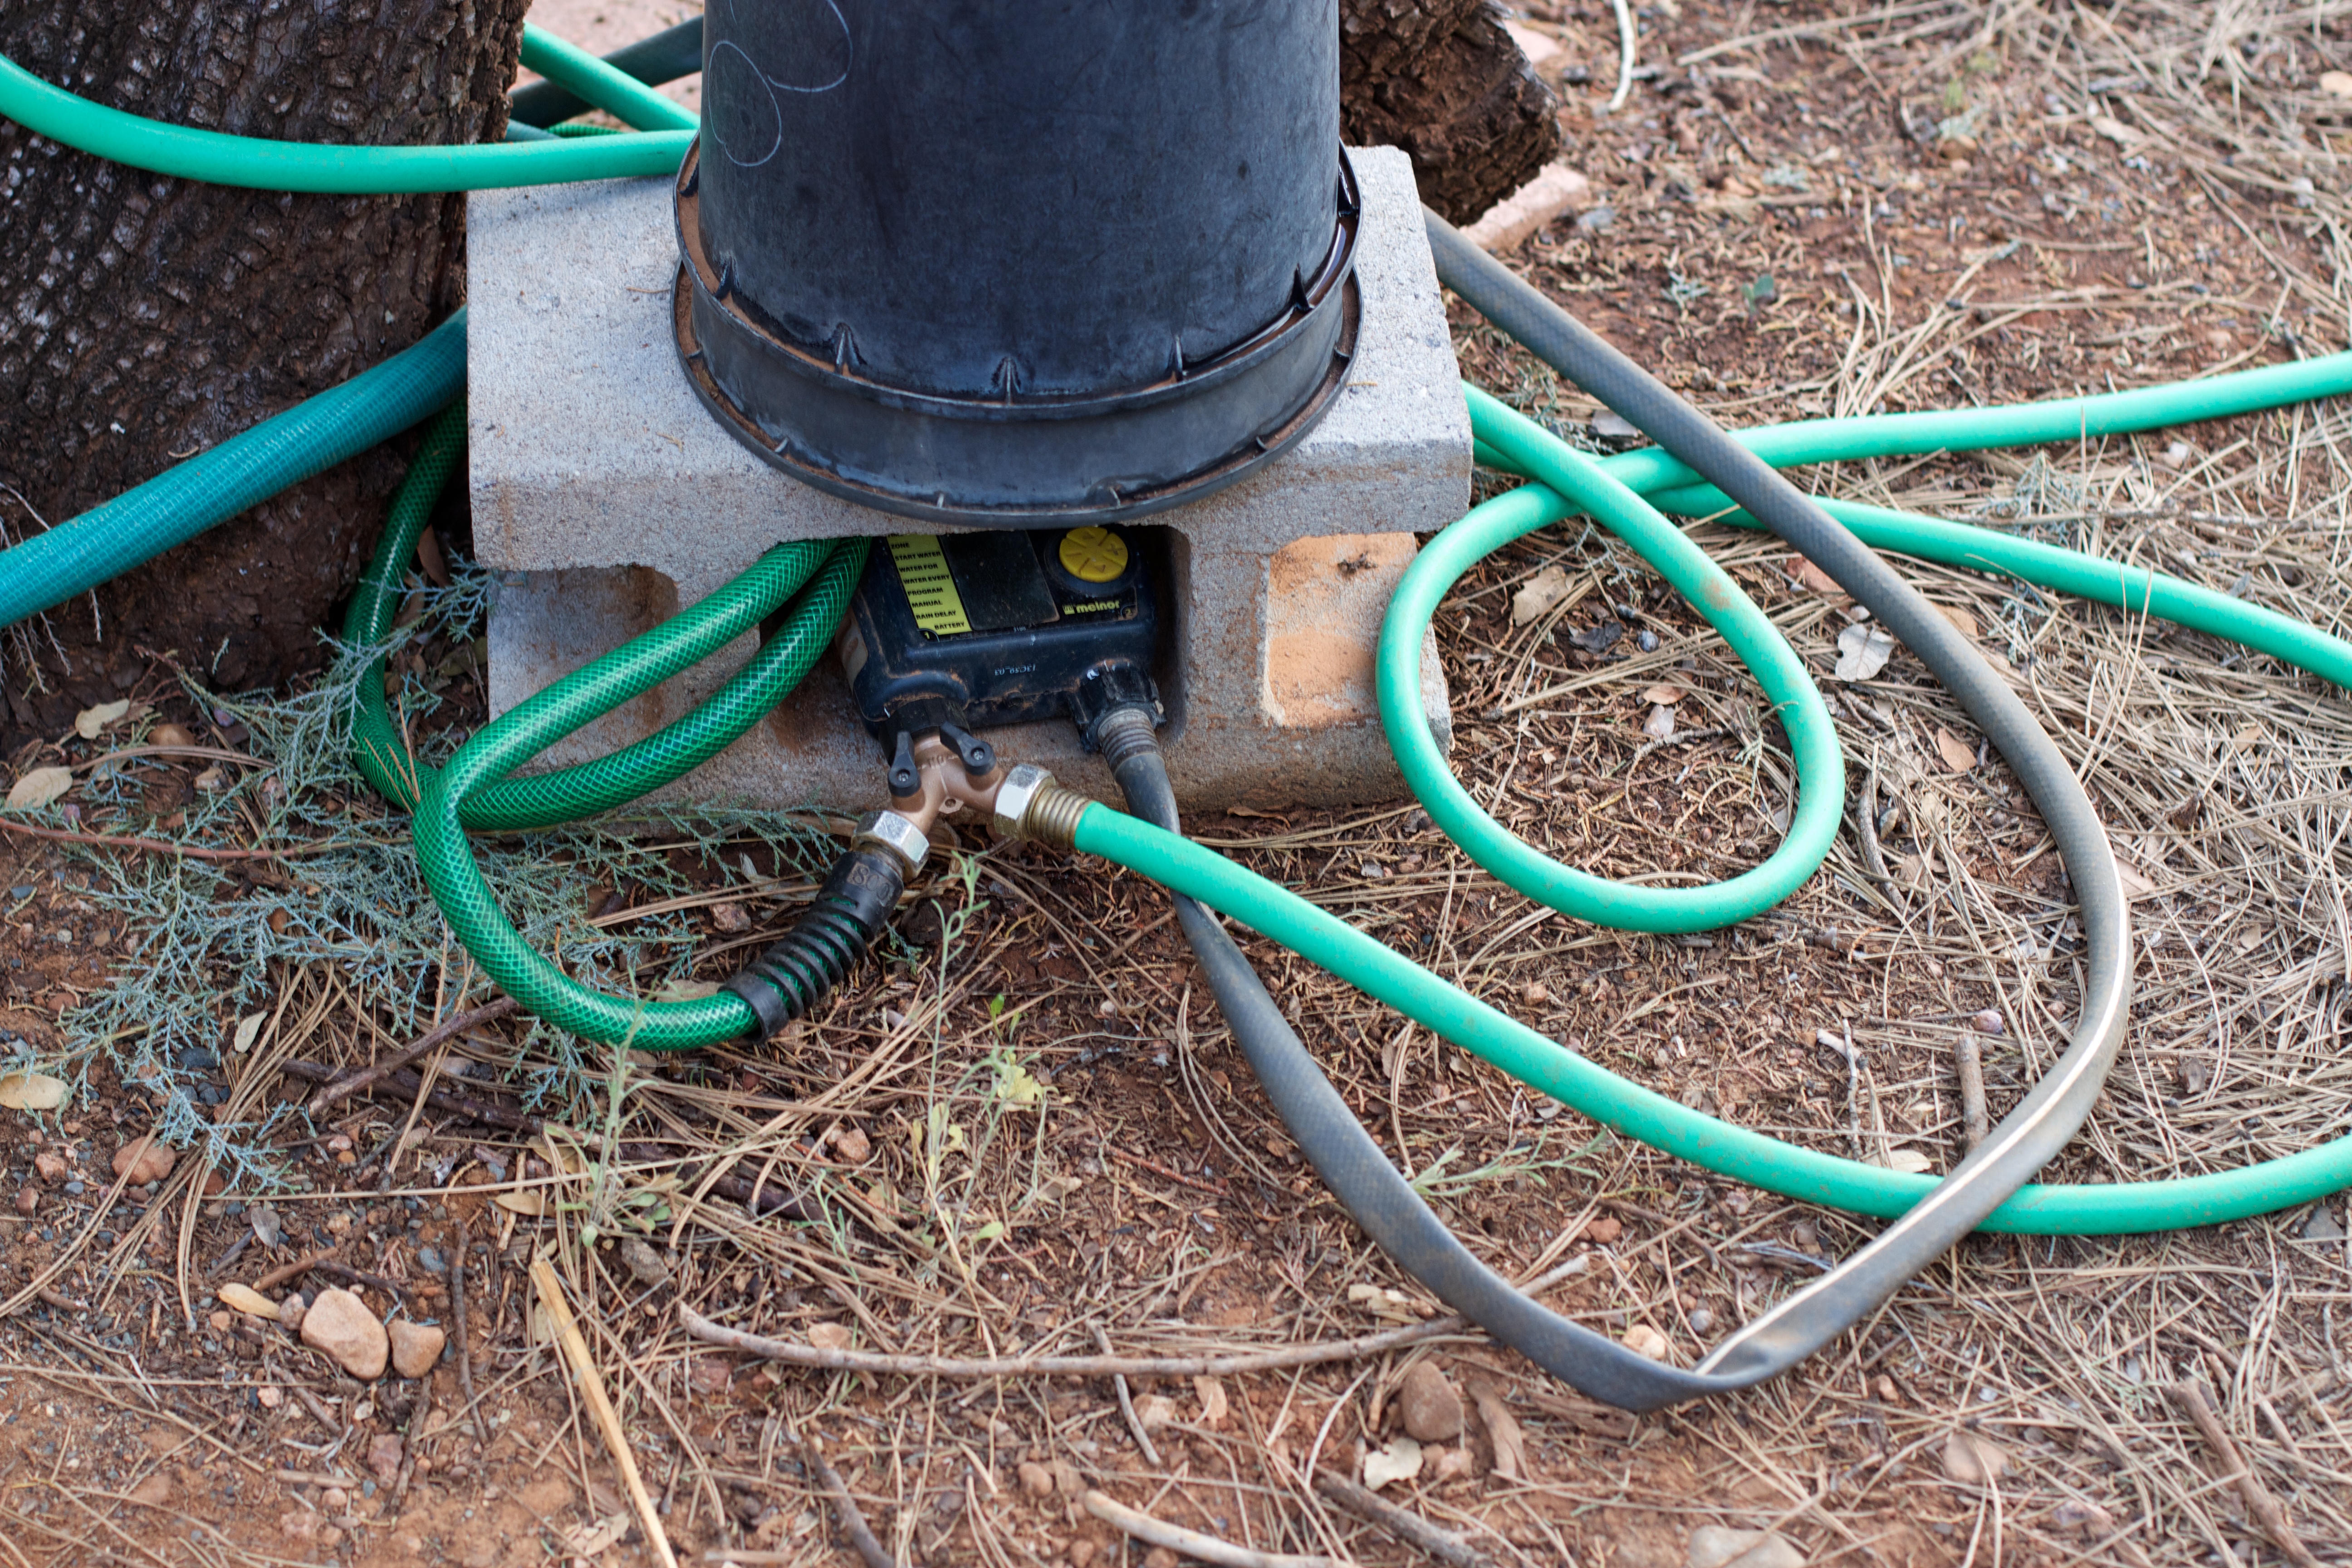
lawn, green, soil, rein, electrical wiring, electrical supply